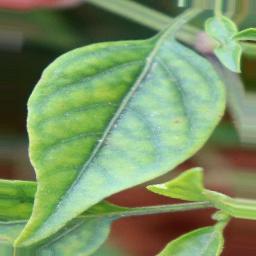
Label: nutritional